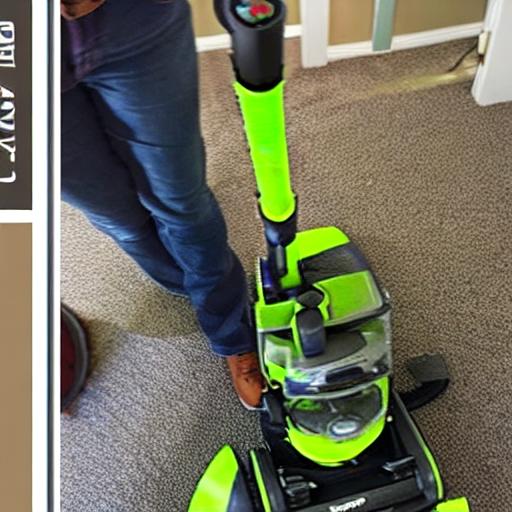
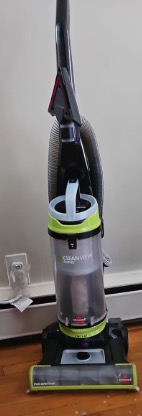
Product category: items_vacuum
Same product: no